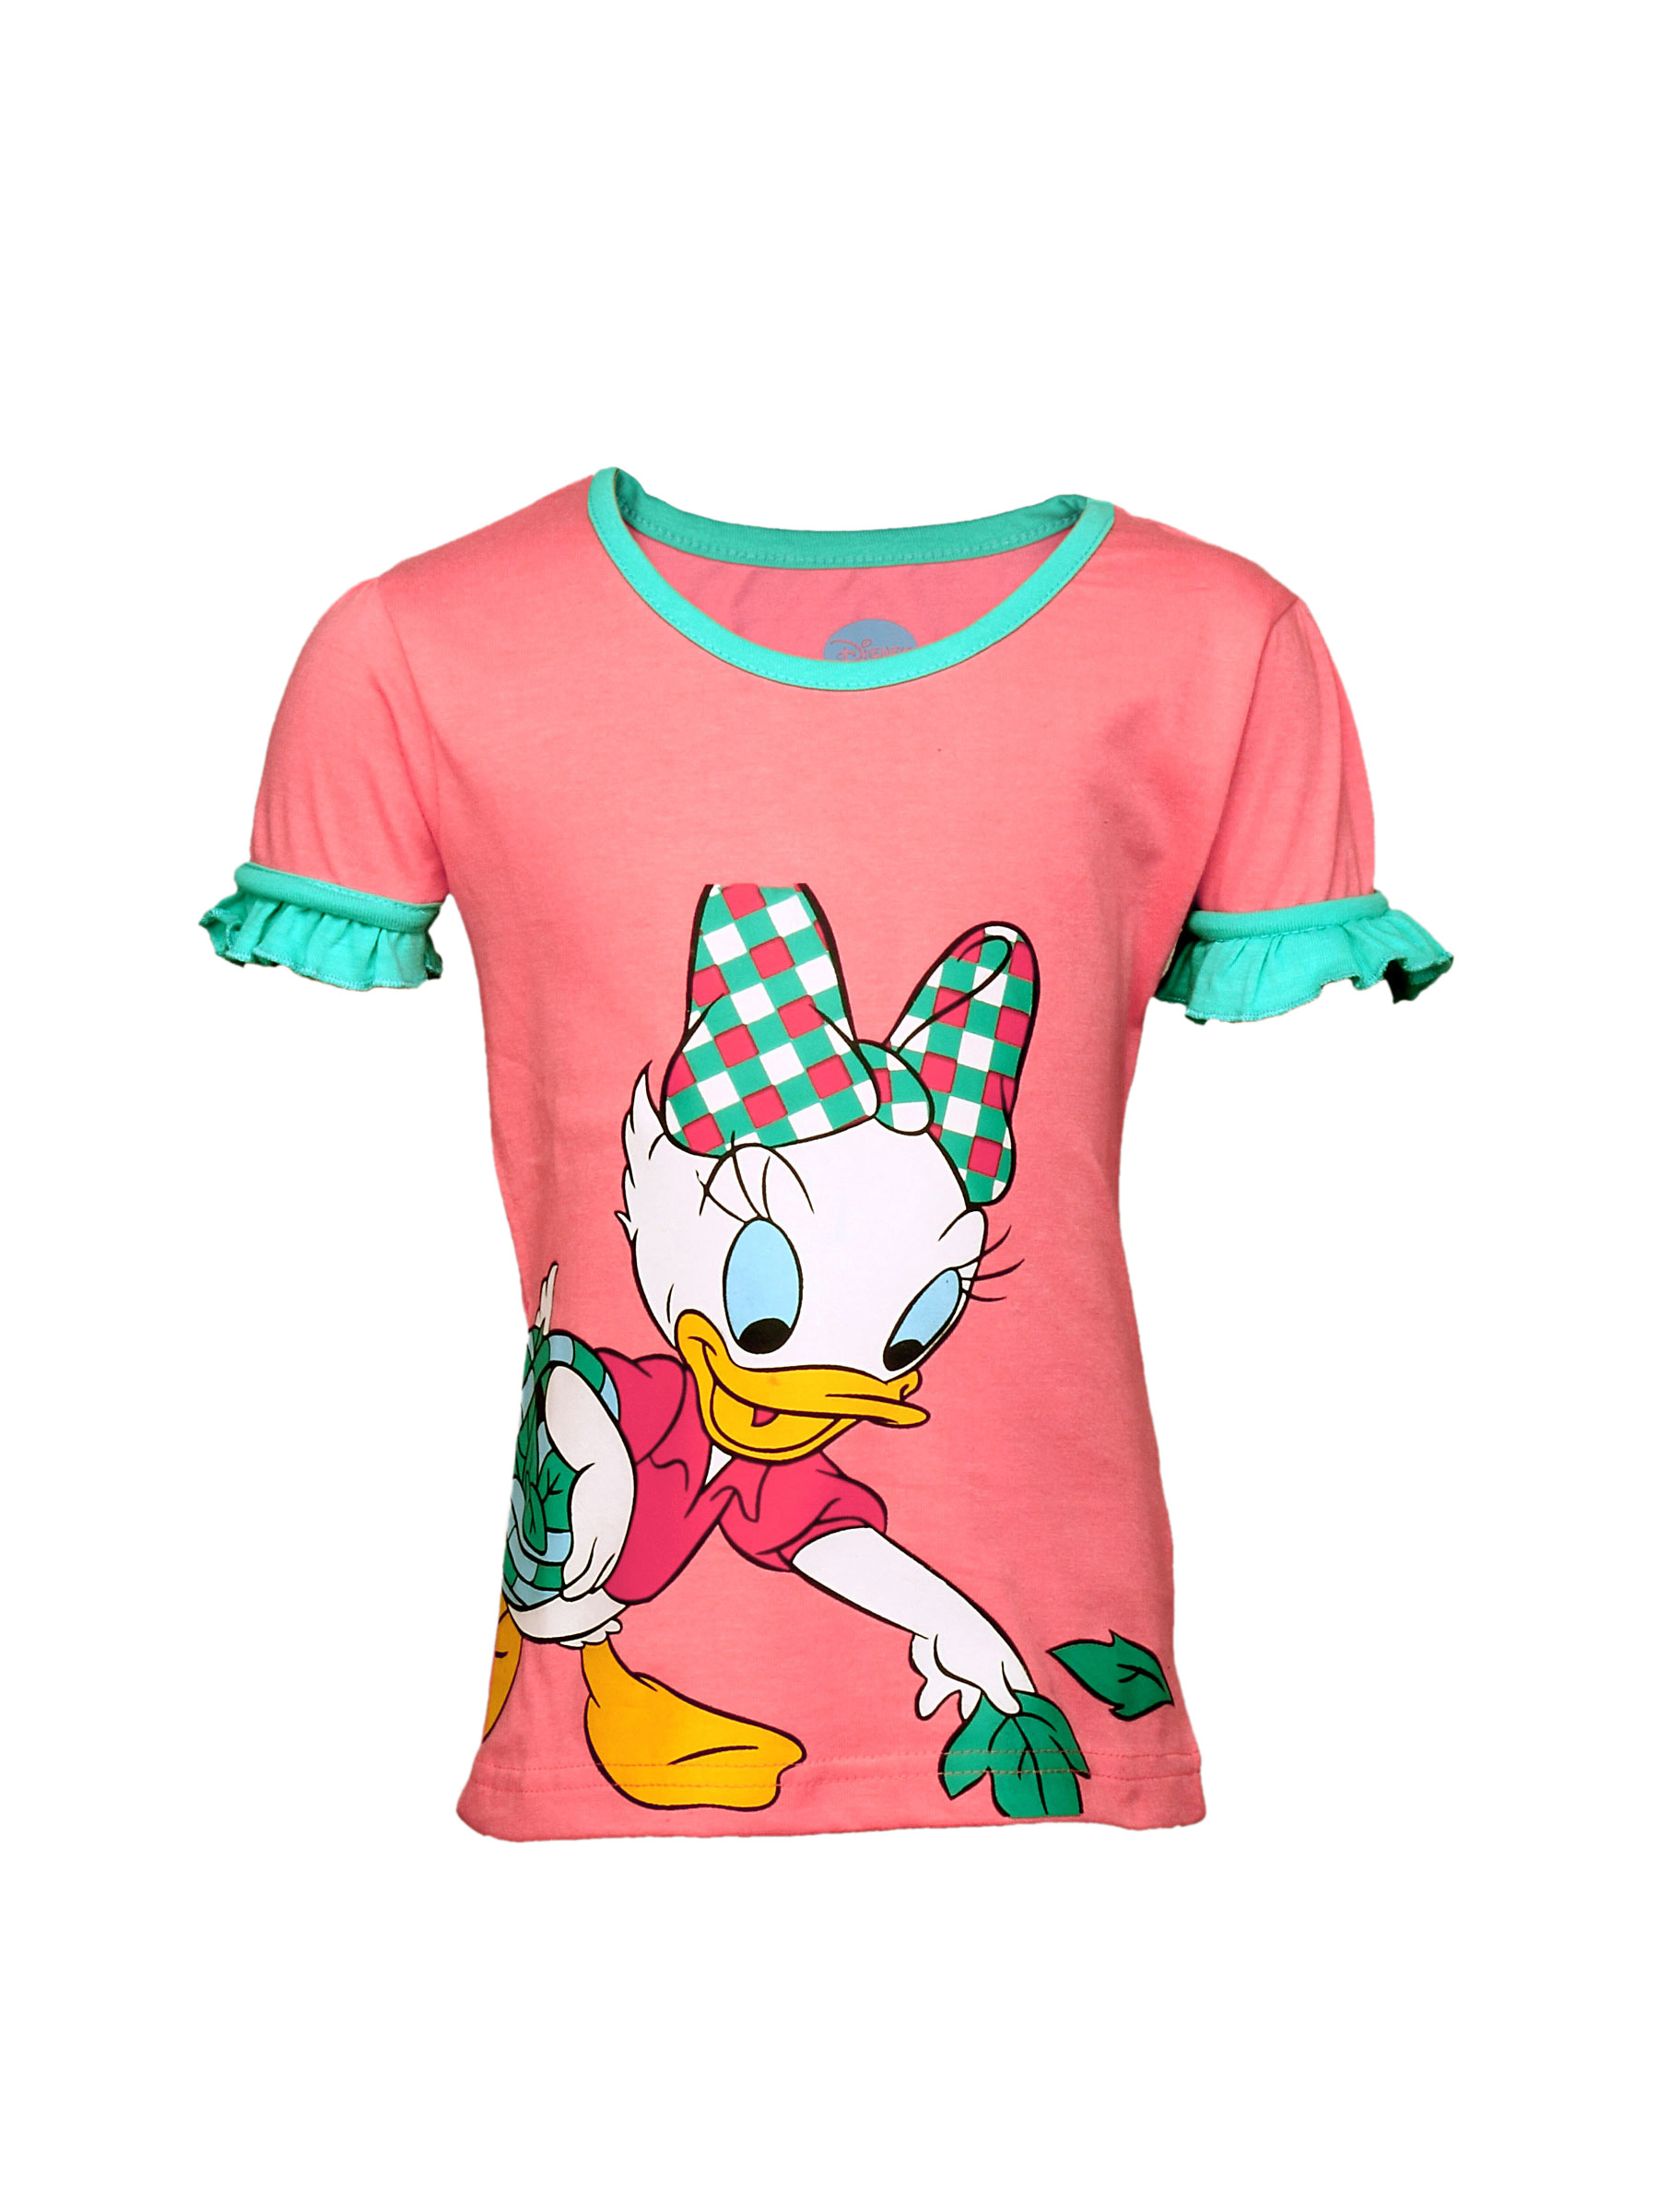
Disney Kids Girl's Pink Daisy Kidswear
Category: Apparel / Topwear / Tshirts
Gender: Girls
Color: Pink
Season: Summer 2011
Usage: Casual